Thomas Luny

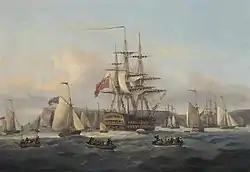
HMS "Bellerophon" lying at anchor (1827)

In September 1777, Luny left Holman's studio for a while, to journey to France. During this particular expedition, Luny almost certainly strayed from France itself; his first exhibited picture in London, seen at the Society of Artists that same year, was given the title "A distant view of the island of Madeira and Porto Santo", suggesting that an engraving had inspired his choice of subject. Similarly, it is unlikely that Luny was on hand for the Battle of the Nile in 1798 and the bombardment of Algiers in 1816, both of which he illustrated with dramatic atmosphere and credible realism.